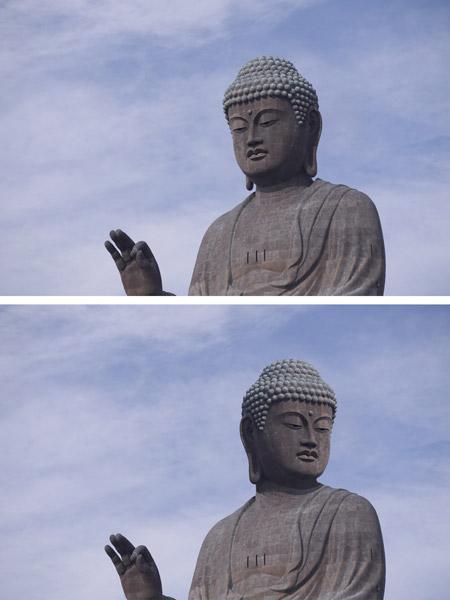
回答: 「はい、南無ね、はい南無、君も南無、あなたも南無」/ 「おい、今アーメン言うたやつ前来いや」